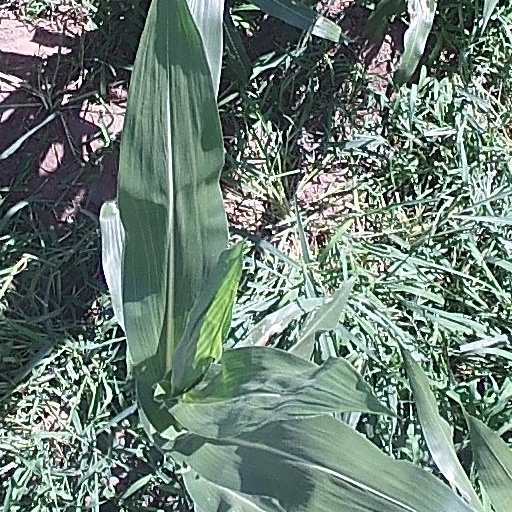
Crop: maize; corn